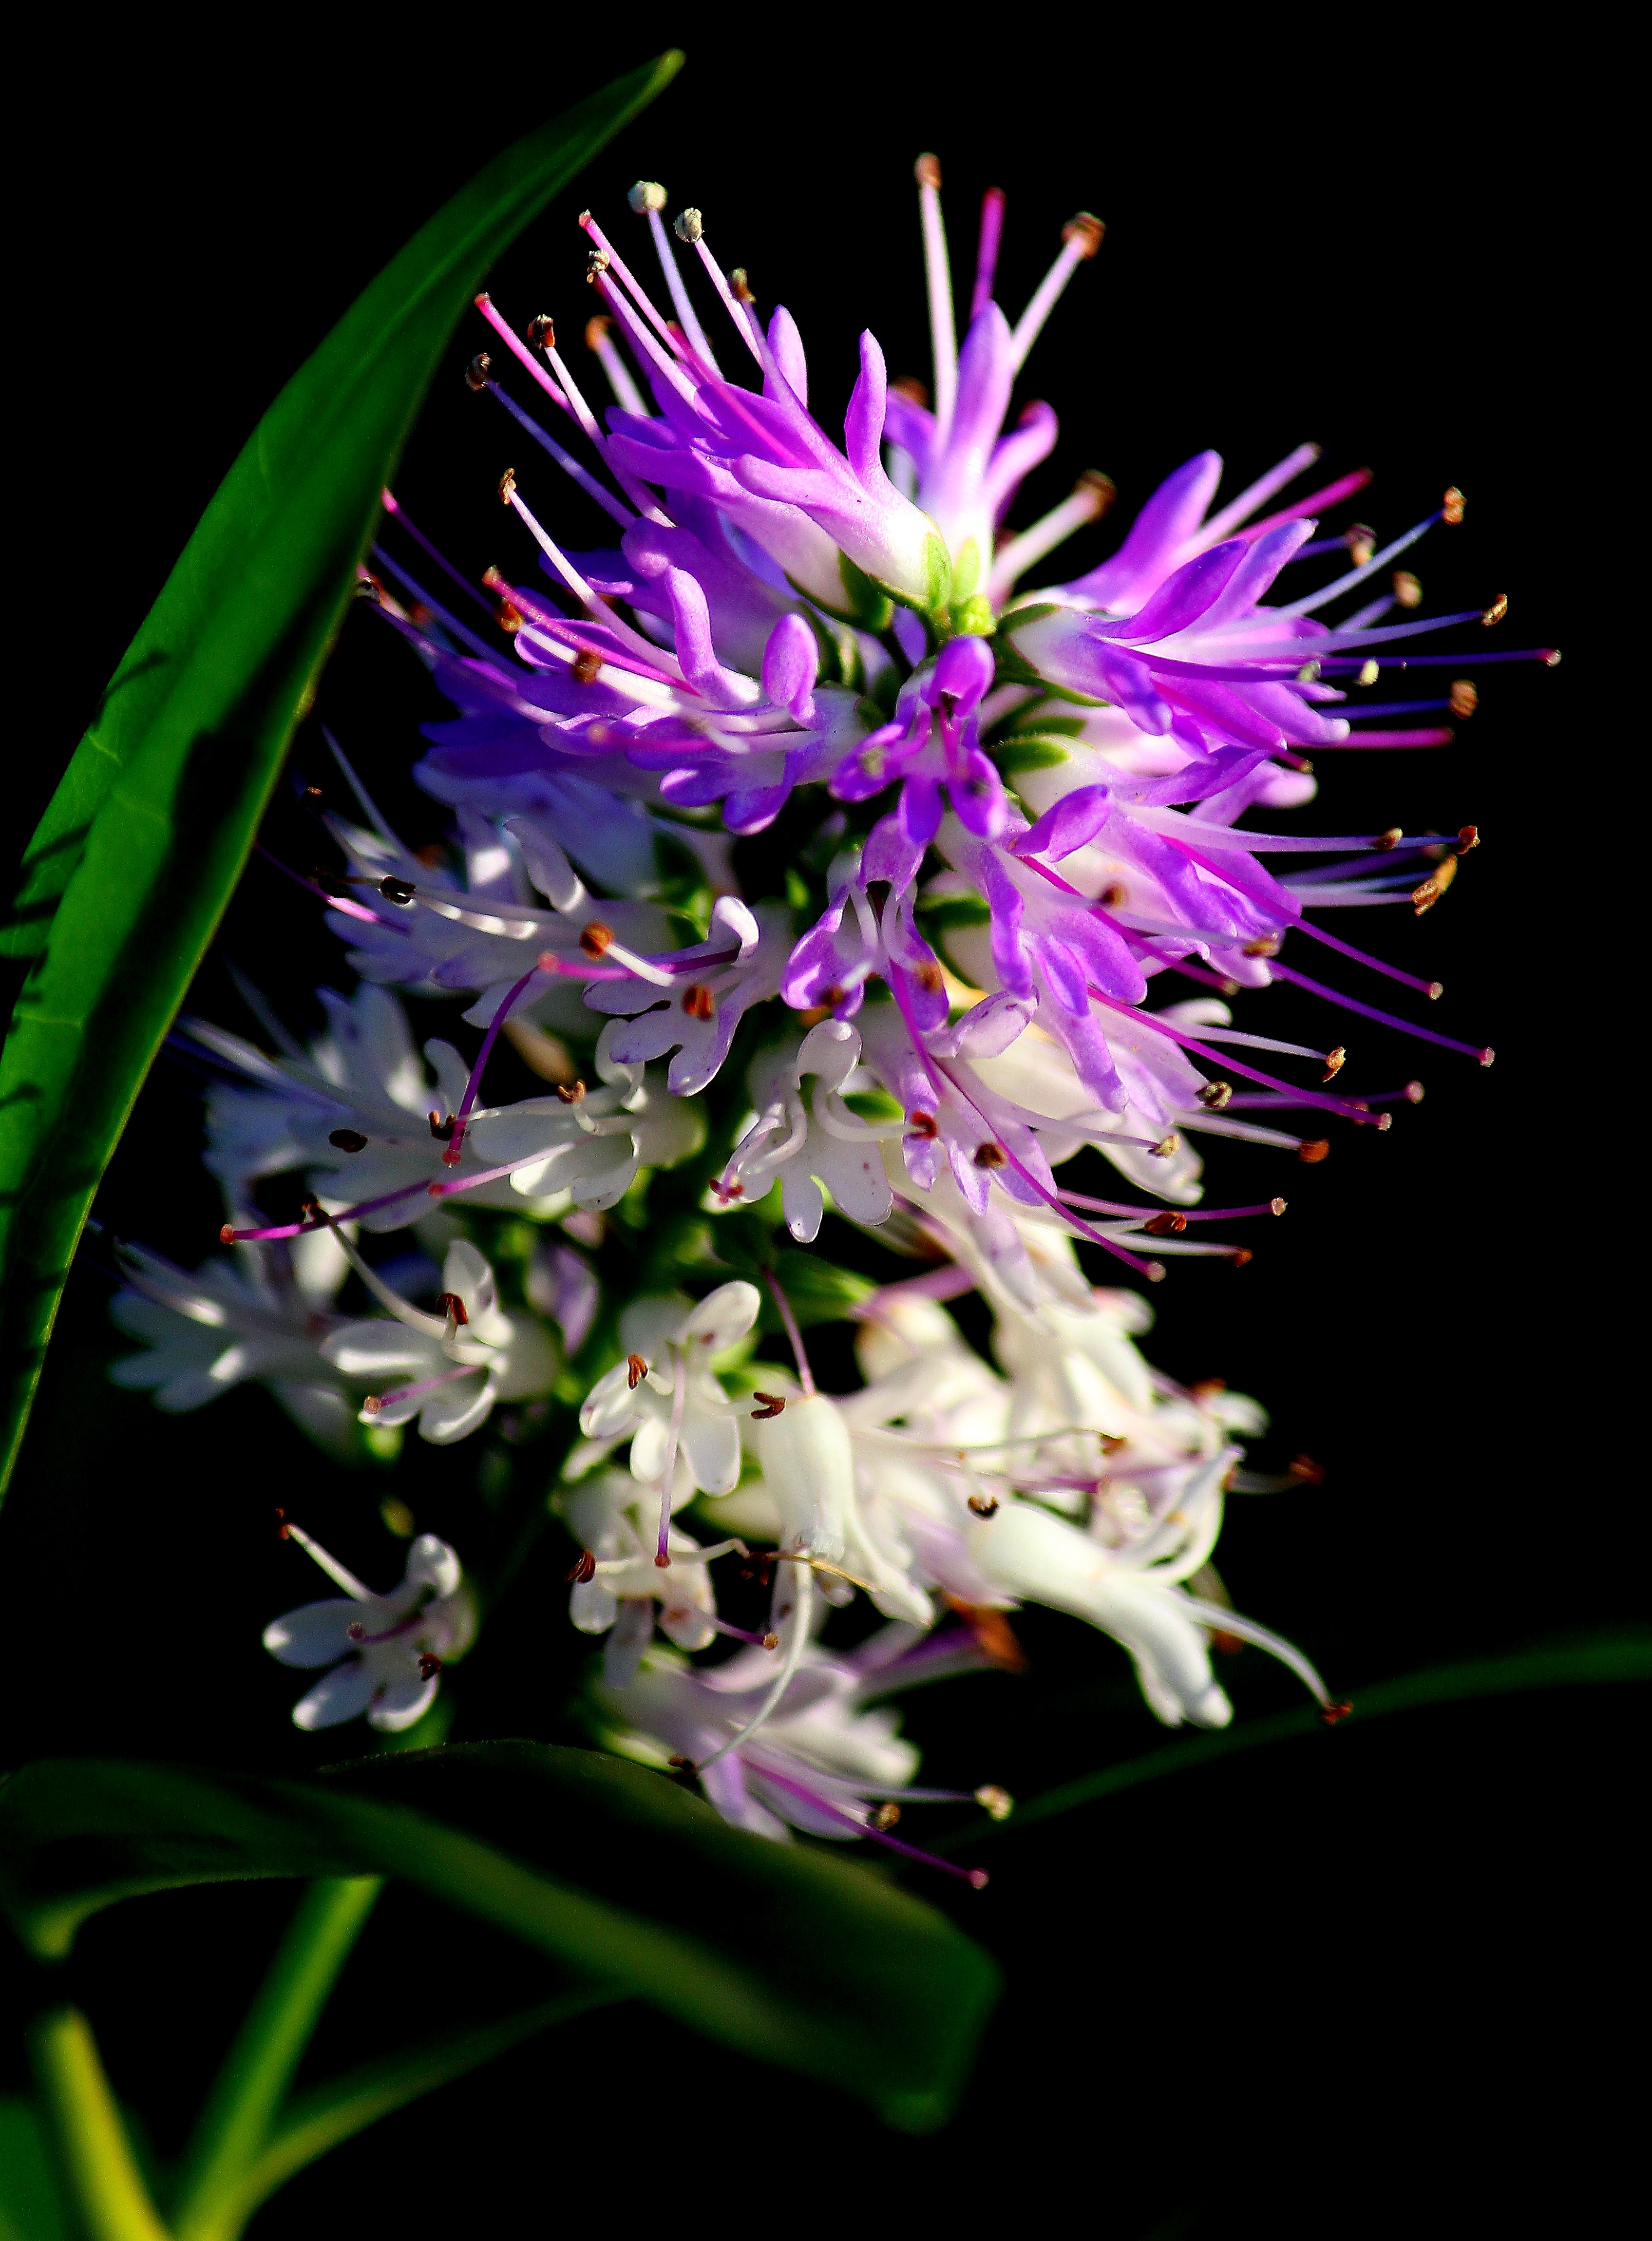
blossom, plant, flower, petal, macro, botany, flora, wildflower, flowers, flores, macro photography, flowering plant, land plant